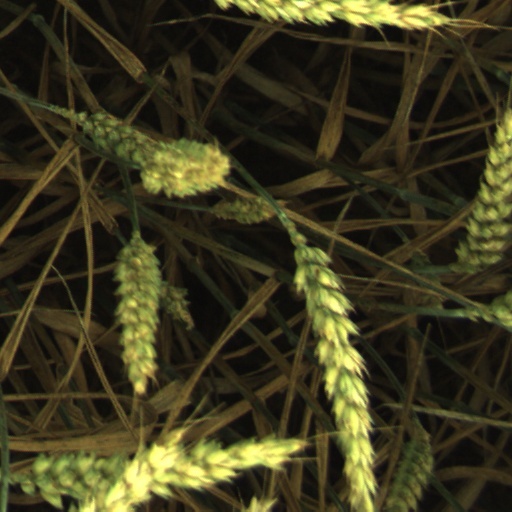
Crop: wheat